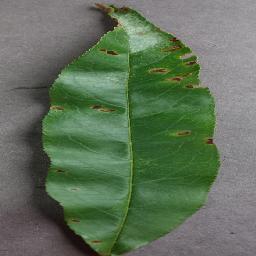
Label: Peach___Bacterial_spot